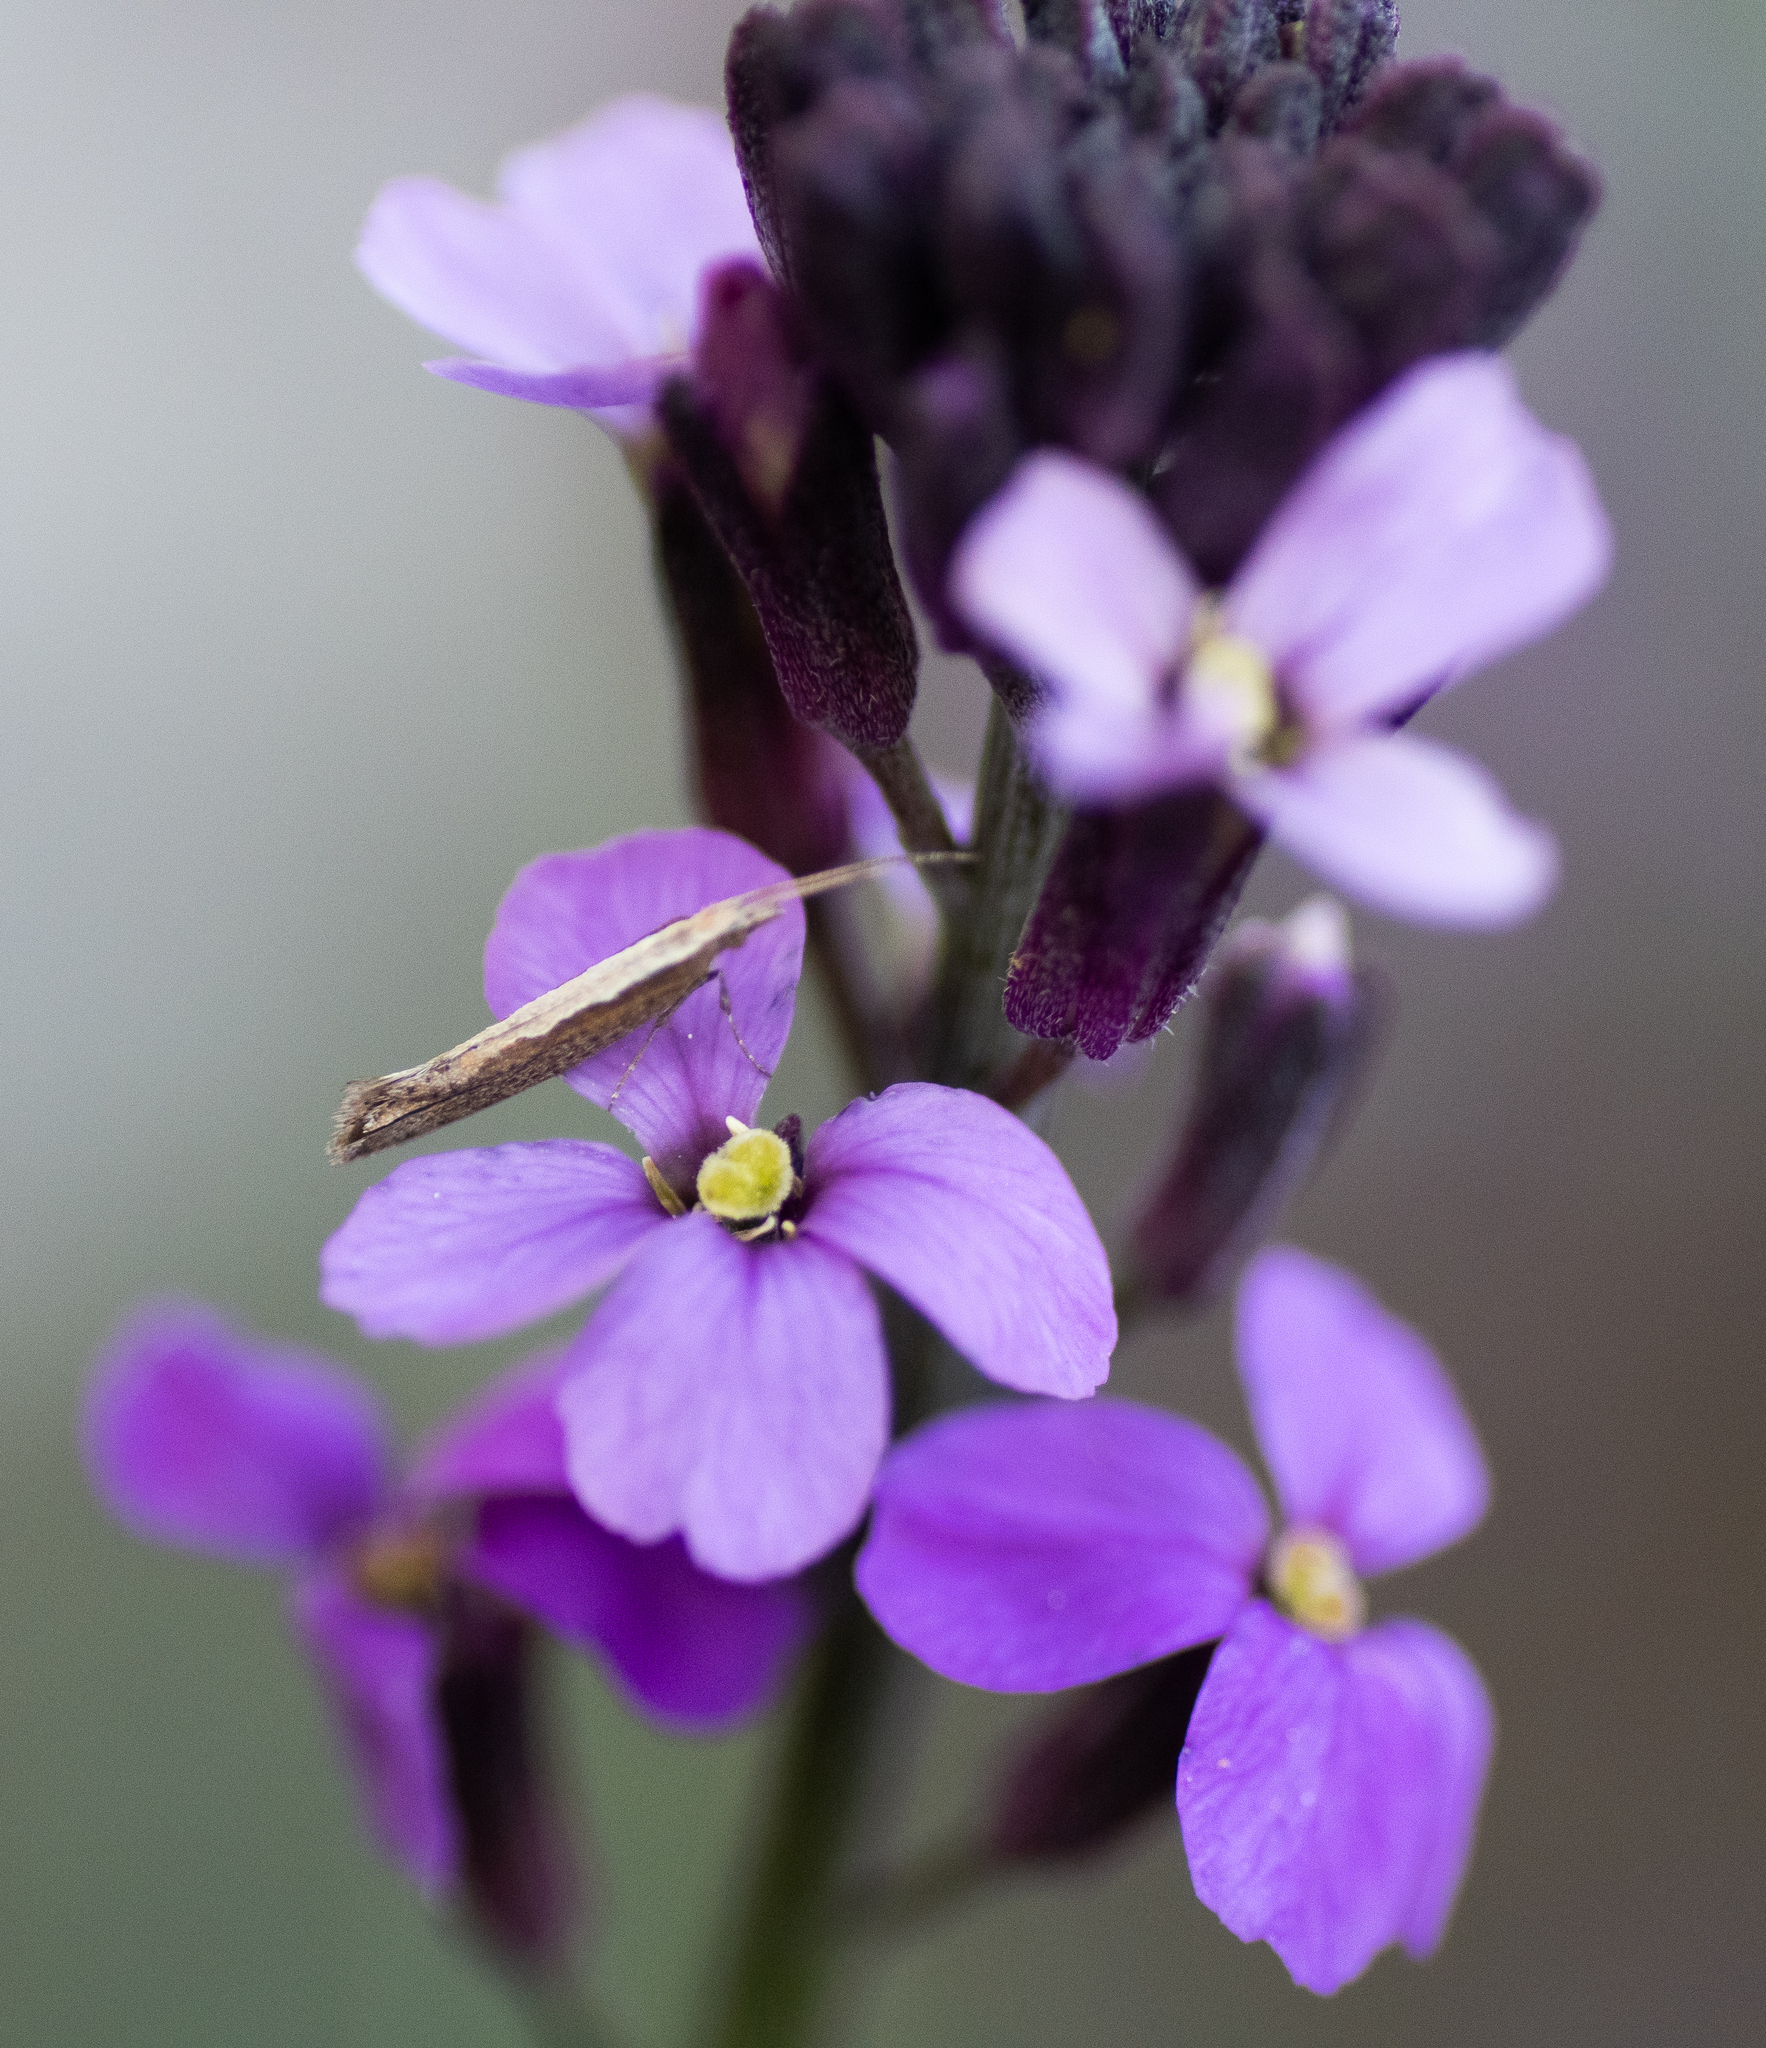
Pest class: diamondback_moth